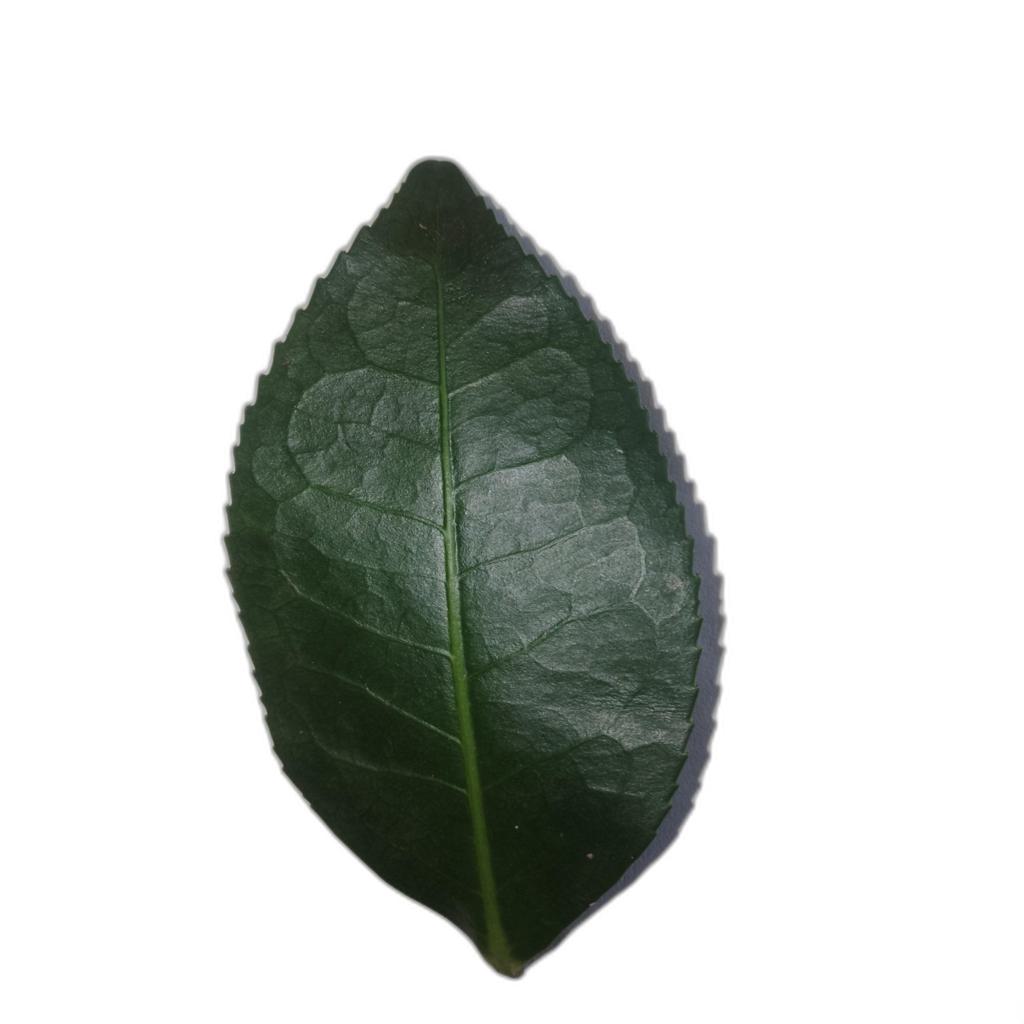
Label: Healthy